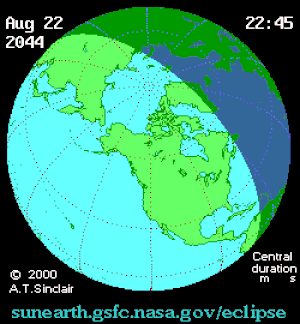
Une éclipse solaire totale aura lieu le 23 août 2044.